Alexander Galitsky

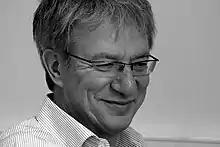
Alexander Galitsky, 2015 year

Alexander "Sasha" Galitsky (Ukrainian:Олекса́ндр Володи́мирович Га́лицький; born February 9, 1955, in Zarechany, Zhytomyr Oblast, UkrSSR, Soviet Union) is an international technology entrepreneur. He is the founder of ELVIS-PLUS and the founder and managing partner of Almaz Capital, and involved in many technology companies in Europe and the USA. In the Soviet years, he was a defense scientist in the Soviet space industry. Alexander Galitsky identities himself a Ukrainian.